Lusitanians

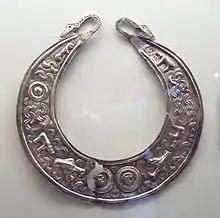
Lusitanian lunula from Miranda do Corvo (Portugal)

Categorising Lusitanian culture generally, including the language, is proving difficult and contentious. Some believe it was essentially a pre-Celtic Iberian culture with substantial Celtic influences, while others argue that it was an essentially Celtic culture with strong indigenous pre-Celtic influences associated with the Beaker culture.